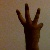
The image shows a hand gesture representing the number 6 in Indian Sign Language.